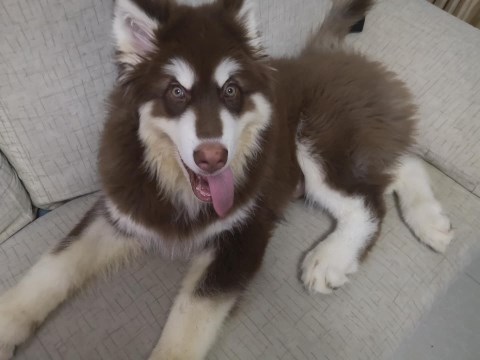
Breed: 1324-n000004-malamute